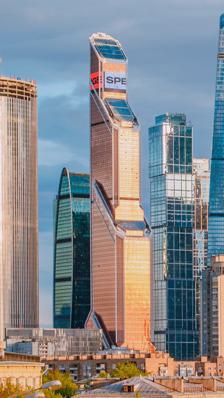
Building: Mercury City Tower
Country: Russia
Year built: 2013
Supertall skyscraper in Moscow, Russia Not to be confused with Mercury Tower in Malta. Mercury City Tower Меркурий Cити Tауэр Alternative names Mercury City, Mercury Office Tower General information Status Completed Type Mixed-use Architectural style Structural Expressionism Location Moscow International Business Center Moscow Country Russia Coordinates 55°45′2″N 37°32′22″E / 55.75056°N 37.53944°E / 55.75056; 37.53944 Construction started 2006 Completed 2013 Cost US$ 1 billion Owner Igor Kesaev Height Roof 338.8 m (1,112 ft) Technical details Floor count 75 5 below ground Floor area 173,960 m 2 (1,872,500 sq ft) Lifts/elevators 29 Design and construction Architect(s) M.M. Posokhin Frank Williams and Associates G.L. Sirota Developer LLC Rasen Stroy Structural engineer Mosproject-2 Main contractor Rasen Construction References Mercury City Tower Mercury City Tower (Russian: Меркурий Сити Тауэр , romanized : Merkuriy Siti Tauer ) is a supertall skyscraper located on plot 14 in the Moscow International Business Center (MIBC), in Moscow , Russia. Occupying a total area of 173,960 square metres (1,872,500 sq ft), the mixed-use building houses offices, apartments, a fitness center , and retail stores. Rising 338.8 m (1,112 ft) tall, the Mercury City Tower was formerly the tallest building of Russia and Europe , having surpassed the Moscow Tower of the neighboring City of Capitals complex (also in the MIBC) as the tallest of Russia and The Shard in London as Europe's tallest building. The Mercury City Tower kept this record from late 2012 to the summer of 2014, in which it was surpassed by the South Tower of the neighboring OKO complex (also on the MIBC) as the tallest building in Russia and Europe. Currently, it is the fifth-tallest building in Europe and it is also the tallest copper-clad building in the world. History Wireframe version of the tower Mercury City Tower was jointly developed by the American architect Frank Williams and the Russian engineering team Mosproject-2 under the leadership of architect Mikhail Posokhin. After the death of Williams in 2010, the Russians were able to convince Dutch architect Erick van Egeraat to succeed him and thus finish Williams' work. Construction of Mercury City Tower began in 2006. The project was estimated to be completed by 2009, but developers Mercury Development and Liedel Investments Limited preferred to slow down the project in order to not bring the building to the housing market during the Great Recession . By 21 April 2009, Mercury City Tower had just finished foundation work: finishing earthworks and five underground floors, and was ready for construction over ground. The estimated completion date was then pushed to 2010. On 1 November 2012, the Mercury City Tower topped out at 338.8 m (1,112 ft), overtaking the Moscow Tower of the neighboring City of Capitals complex as the tallest building of Russia and The Shard in London as tallest building of Europe . It also became the world's tallest building built of reinforced concrete . Construction was finished in 2013. On the summer of 2014, the South Tower of the neighboring OKO complex surpassed the Mercury City Tower as the tallest building in Russia and Europe as well as the tallest building built of reinforced concrete. Construction was conducted with the help of a US$ 300 million loan from Sberbank , which created the ground for speculation about the possible transition of the building into ownership of the bank in 2015–2016. The loan was restructured in 2016. The whole cost of the project was estimated by business publications to range between US$650 million and US$1 billion. In May 2021 this building, alongside the Chinese and Russian diplomatic facilities in Australia , were the targets of a bomb threat posted on Dutch sports site Sportnieuws.nl that was hacked by persons calling themselves 'Encore Ong' and ‘Zehang T’. Design Mercury City Tower from the ground Overview The Mercury City Tower's distinctive copper -colored cladding makes the building stand out among its neighboring skyscrapers in the MIBC as well as the entirety of Moscow. The building was originally designed to be surfaced in reflective silver glass in order to mirror the buildings surrounding it, but this eventually was replaced by an equally reflective bronze -tinted glass. This gives the building a constant orange glow that makes it appear as it is embracing itself with the sunlight on the horizon. This was according to Egeraat in an interview with Arch.ru introduced by Egeraat's Russian colleagues. A media facade of two million LEDs was installed on the exterior of the 67th and 68th floors of the building, the tallest media facade in Europe. The Mercury City Tower also has a unique setback shape, in which the building steps back twice along its northwestern facade, creating a tapering effect that extends the building's height in conjunction with the vertical skeletal striping that show its corners. Each setback has a slanted roof that supports the illusion of added height. For greater reliability, two independent reinforced concrete skeletons were provided to make the Mercury City Tower resistant against a 6.0 magnitude earthquake. This as a result gives the building a futuristic and high-tech look, fitting it in the Structural Expressionist architectural style. After Williams' death on 25 February 2010, his successor Egeraat stated it would be improper to make significant changes to the tower and focused on improving the upper levels of the building, elaborating a functional solution for the skyscraper, and developing interiors of public spaces. Environmental The building is claimed by architect Frank Williams as the first environmentally friendly building in Russia, since it was designed to collect melting snow water, as well as provide 70% of the workplaces with access to daylight. The building also features a smart “energy cycle” system that regulates energy usage, ambient temperatures, and hot water distribution throughout the development. Features Mercury City Tower is a mixed-use building, featuring offices, apartments, retail, restaurants, a fitness center , conference rooms , and parking spaces . The apartments are located on the topmost floors of the building, and was designed to merge units, adding to the tower's overall space efficiency. The building has a total of 29 elevators, in which two of them are high-speed elevators travelling at a maximum speed of 7 m/s. Out of the 29 elevators, 20 are passenger elevators and 9 are service elevators. 10 of the passenger elevators operate with the TWIN system . Construction gallery March 2010 August 2010 November 2010 August 2011 October 2012 Awards Mercury City Tower earned 7th place of the Emporis Skyscraper Award Year 2013. References